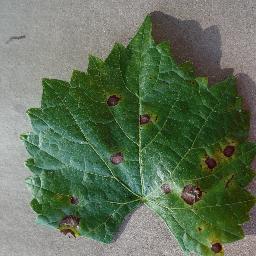
Label: Grape___Black_rot